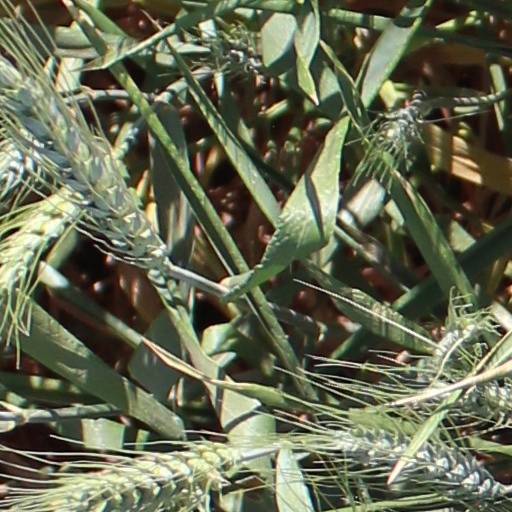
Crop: wheat